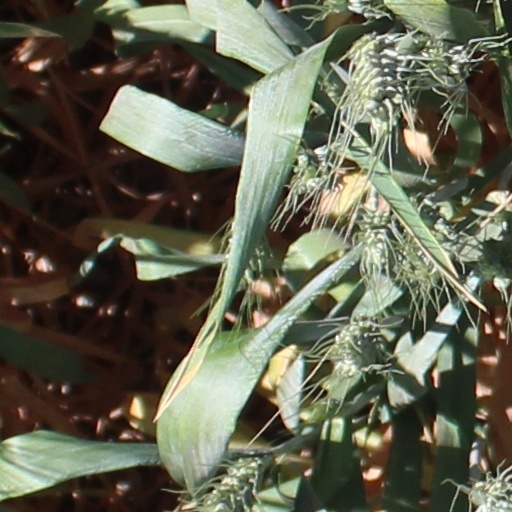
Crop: wheat